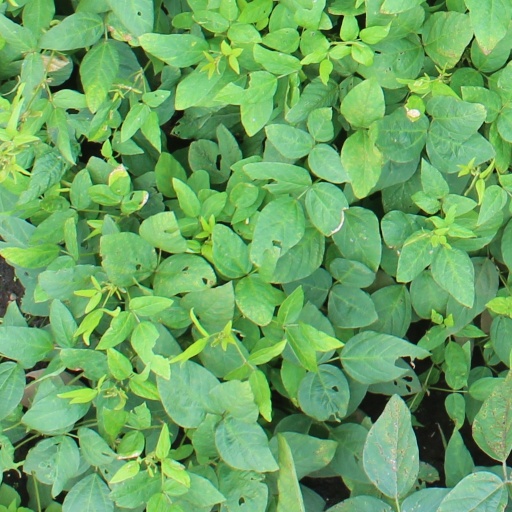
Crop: soybean